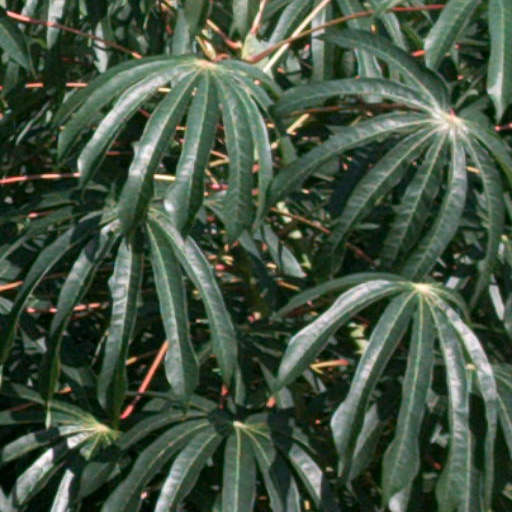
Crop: cassava